Cho Hee-jae

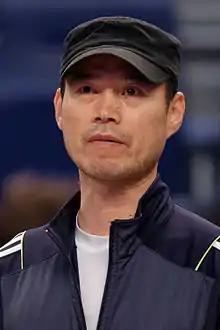
Jo at the 2014 Trophée Monal

Cho Hee-jae (born 22 October 1965) is a South Korean fencer. He competed in the team épée event at the 1988 Summer Olympics. He now coaches the Korea men's épée team.